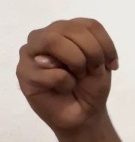
ASL sign: M